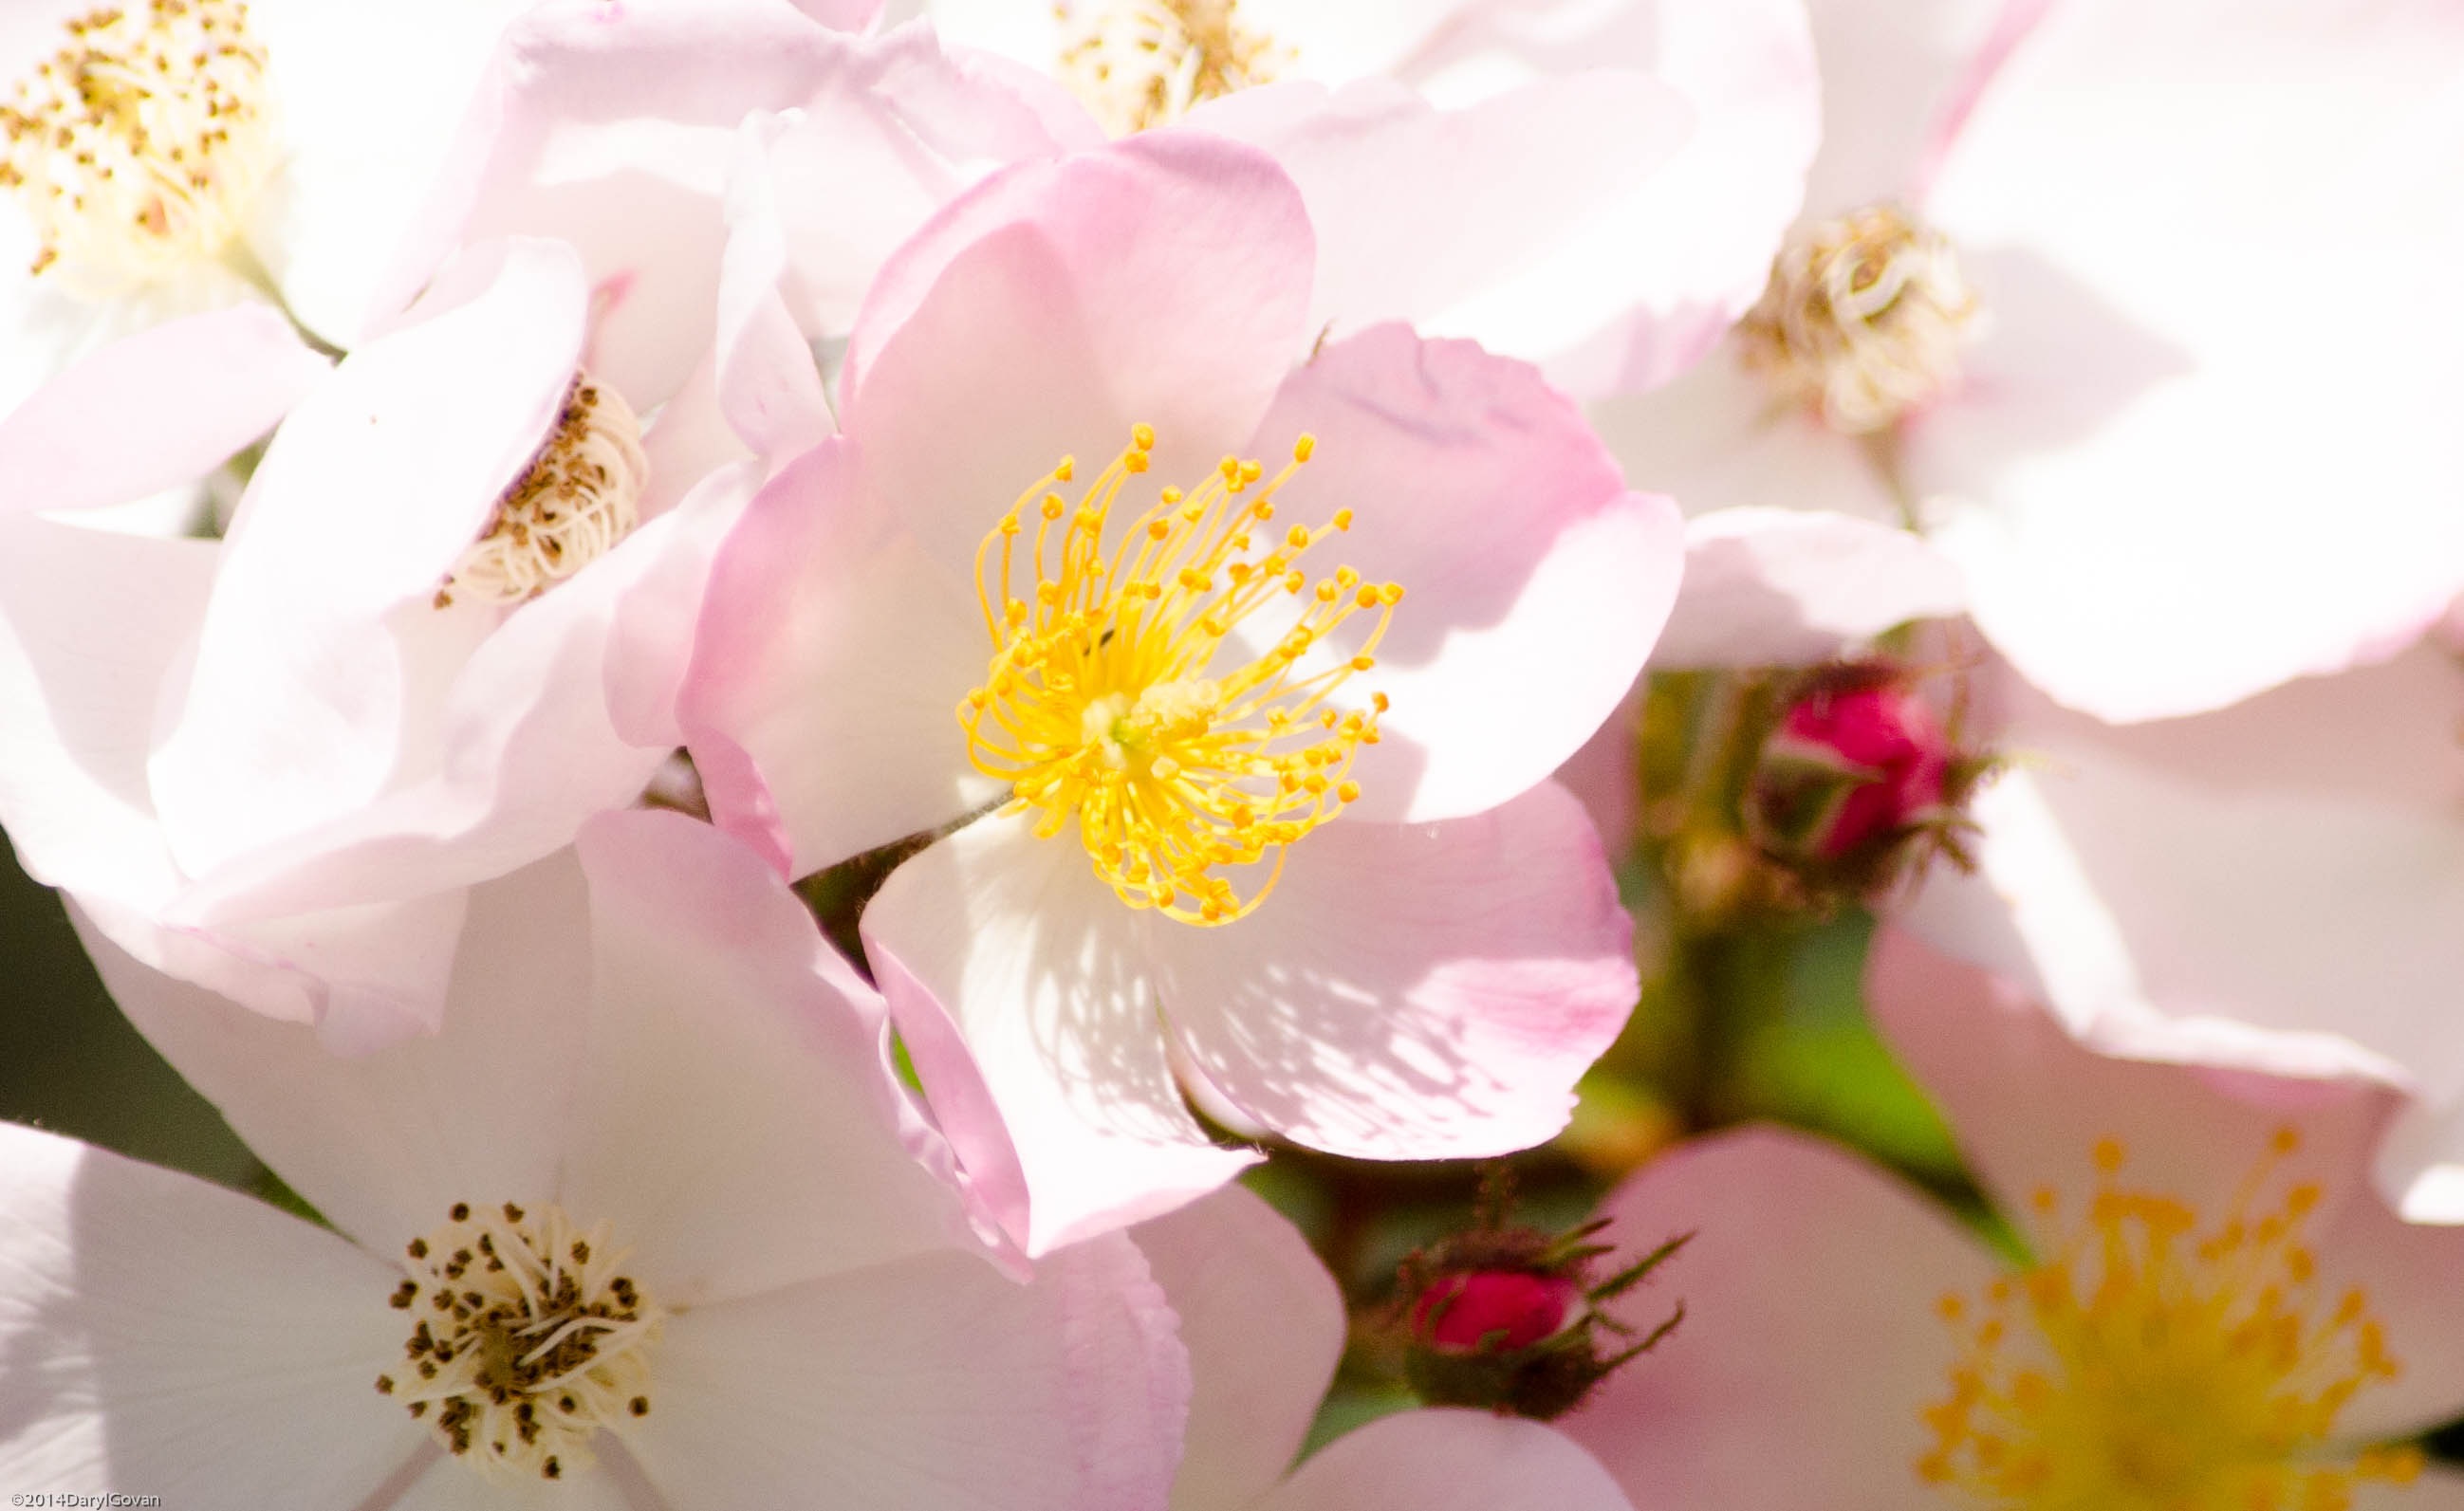
nature, branch, blossom, plant, white, flower, petal, summer, floral, bouquet, spring, macro, natural, garden, pink, flora, cherry blossom, flowers, decorative, bright, macro photography, flowering plant, rose family, land plant